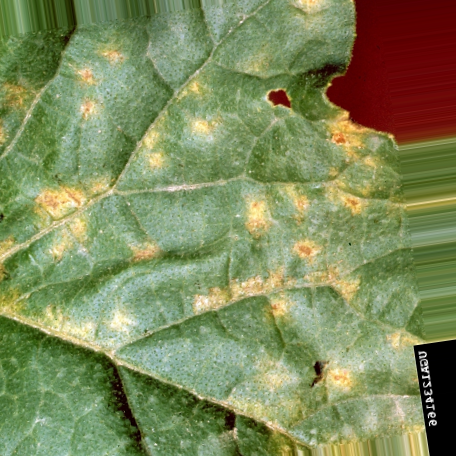
Label: Downy Mildew